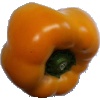
Label: Pepper Yellow 1